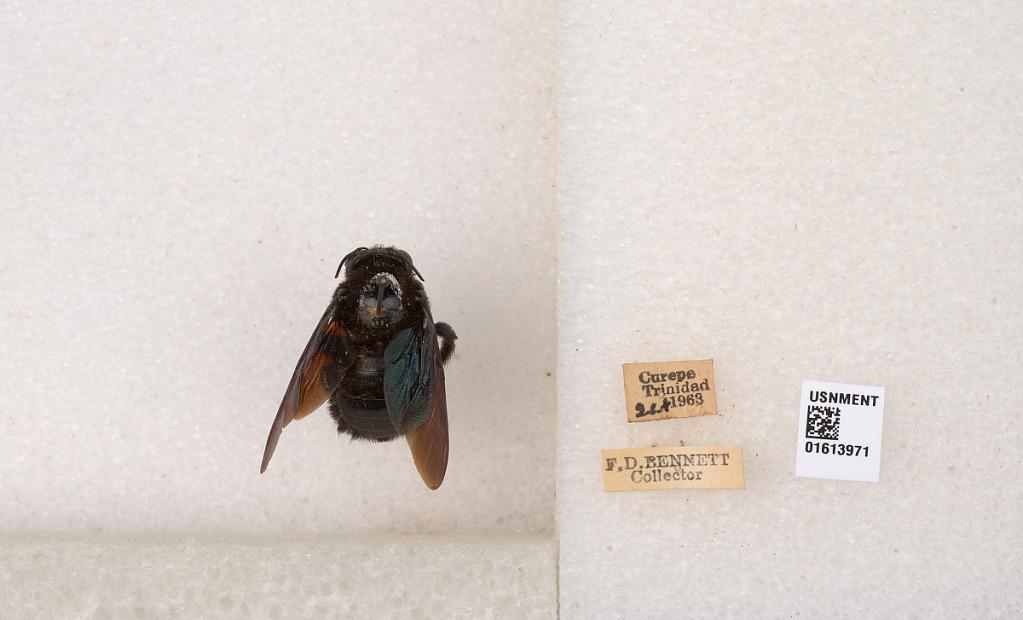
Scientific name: Xylocopa (Neoxylocopa) transitoria Pérez
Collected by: F. Bennett
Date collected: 1963-4-21
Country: Trinidad and Tobago
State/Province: Tunapuna/Piarco
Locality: Curepe, Trinidad